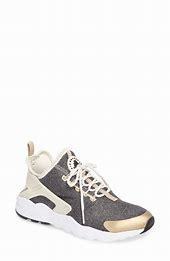
Brand: Nike
Model: Air Huarache Run Ultra